History of Sega

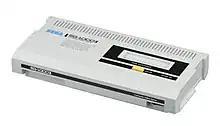
Sega released the SG-1000 II in 1984

Shortly after the launch of the SG-1000, Gulf and Western began to divest itself of its non-core businesses after the death of Bluhdorn. At the time, Gulf and Western owned 91 percent of Sega Enterprises, Inc. Nakayama and Rosen arranged a management buyout of the Japanese subsidiary in 1984 with financial backing from CSK Corporation, a prominent Japanese software company. The Japanese assets of Sega were purchased for $38 million by a group of investors led by Rosen and Nakayama. Isao Okawa, chairman of CSK, became the chairman of Sega, while Nakayama was installed as CEO of Sega Enterprises, Ltd. Following the buyout, Sega released another console, the SG-1000 II, on July 31, 1984. The SG-1000 II replaced the hardwired joystick with two detachable joypads.